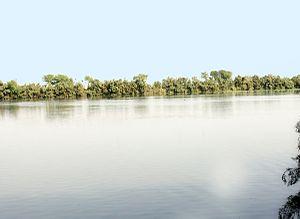
Cet article recense les zones humides du Pakistan concernées par la convention de Ramsar.